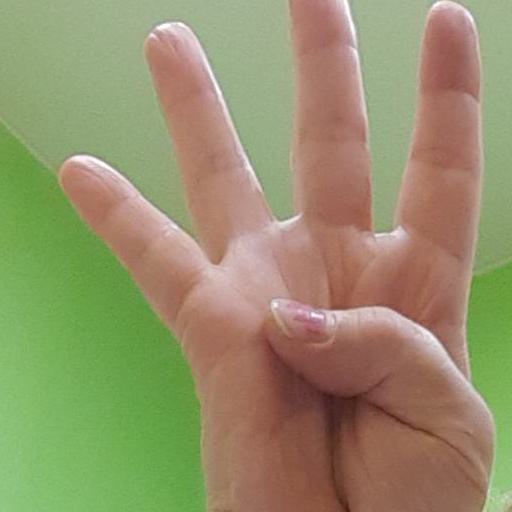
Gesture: four